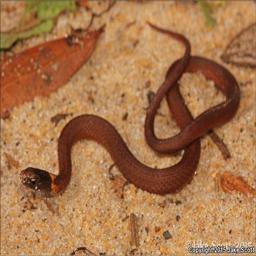
Animal: snakes